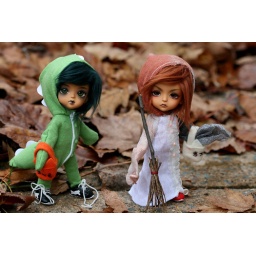
look both ways before you cross the street! (chaperone not in photo) and tie your shoe lace before you trip!